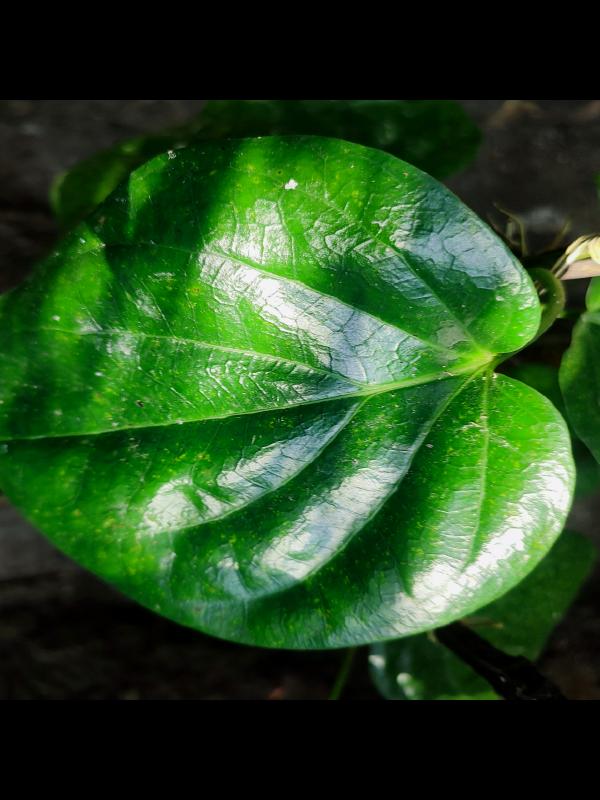
Label: Healthy_Leaf